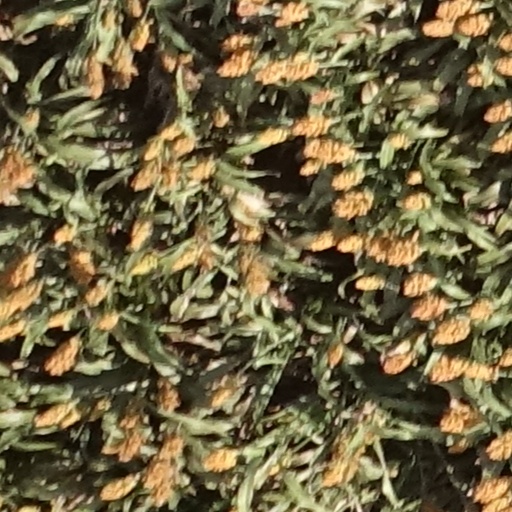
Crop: sorghum